Skövde

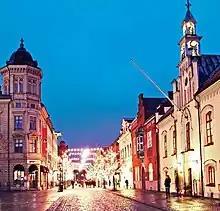
Skövde's Town centre at Hertig Johans torg

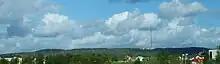
Billingen seen from the East with Skövde in the foreground.

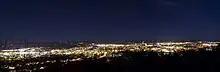
Skövde evening skyline, seen from the top of the mountain on Billingen

Skövde traces its history back to the Medieval Age. In Skövde's city coat of arms is the image of Saint Elin (also known as Saint Helena), who was considered a pious woman from Skövde. She was born about 1101, and was canonized in 1164.